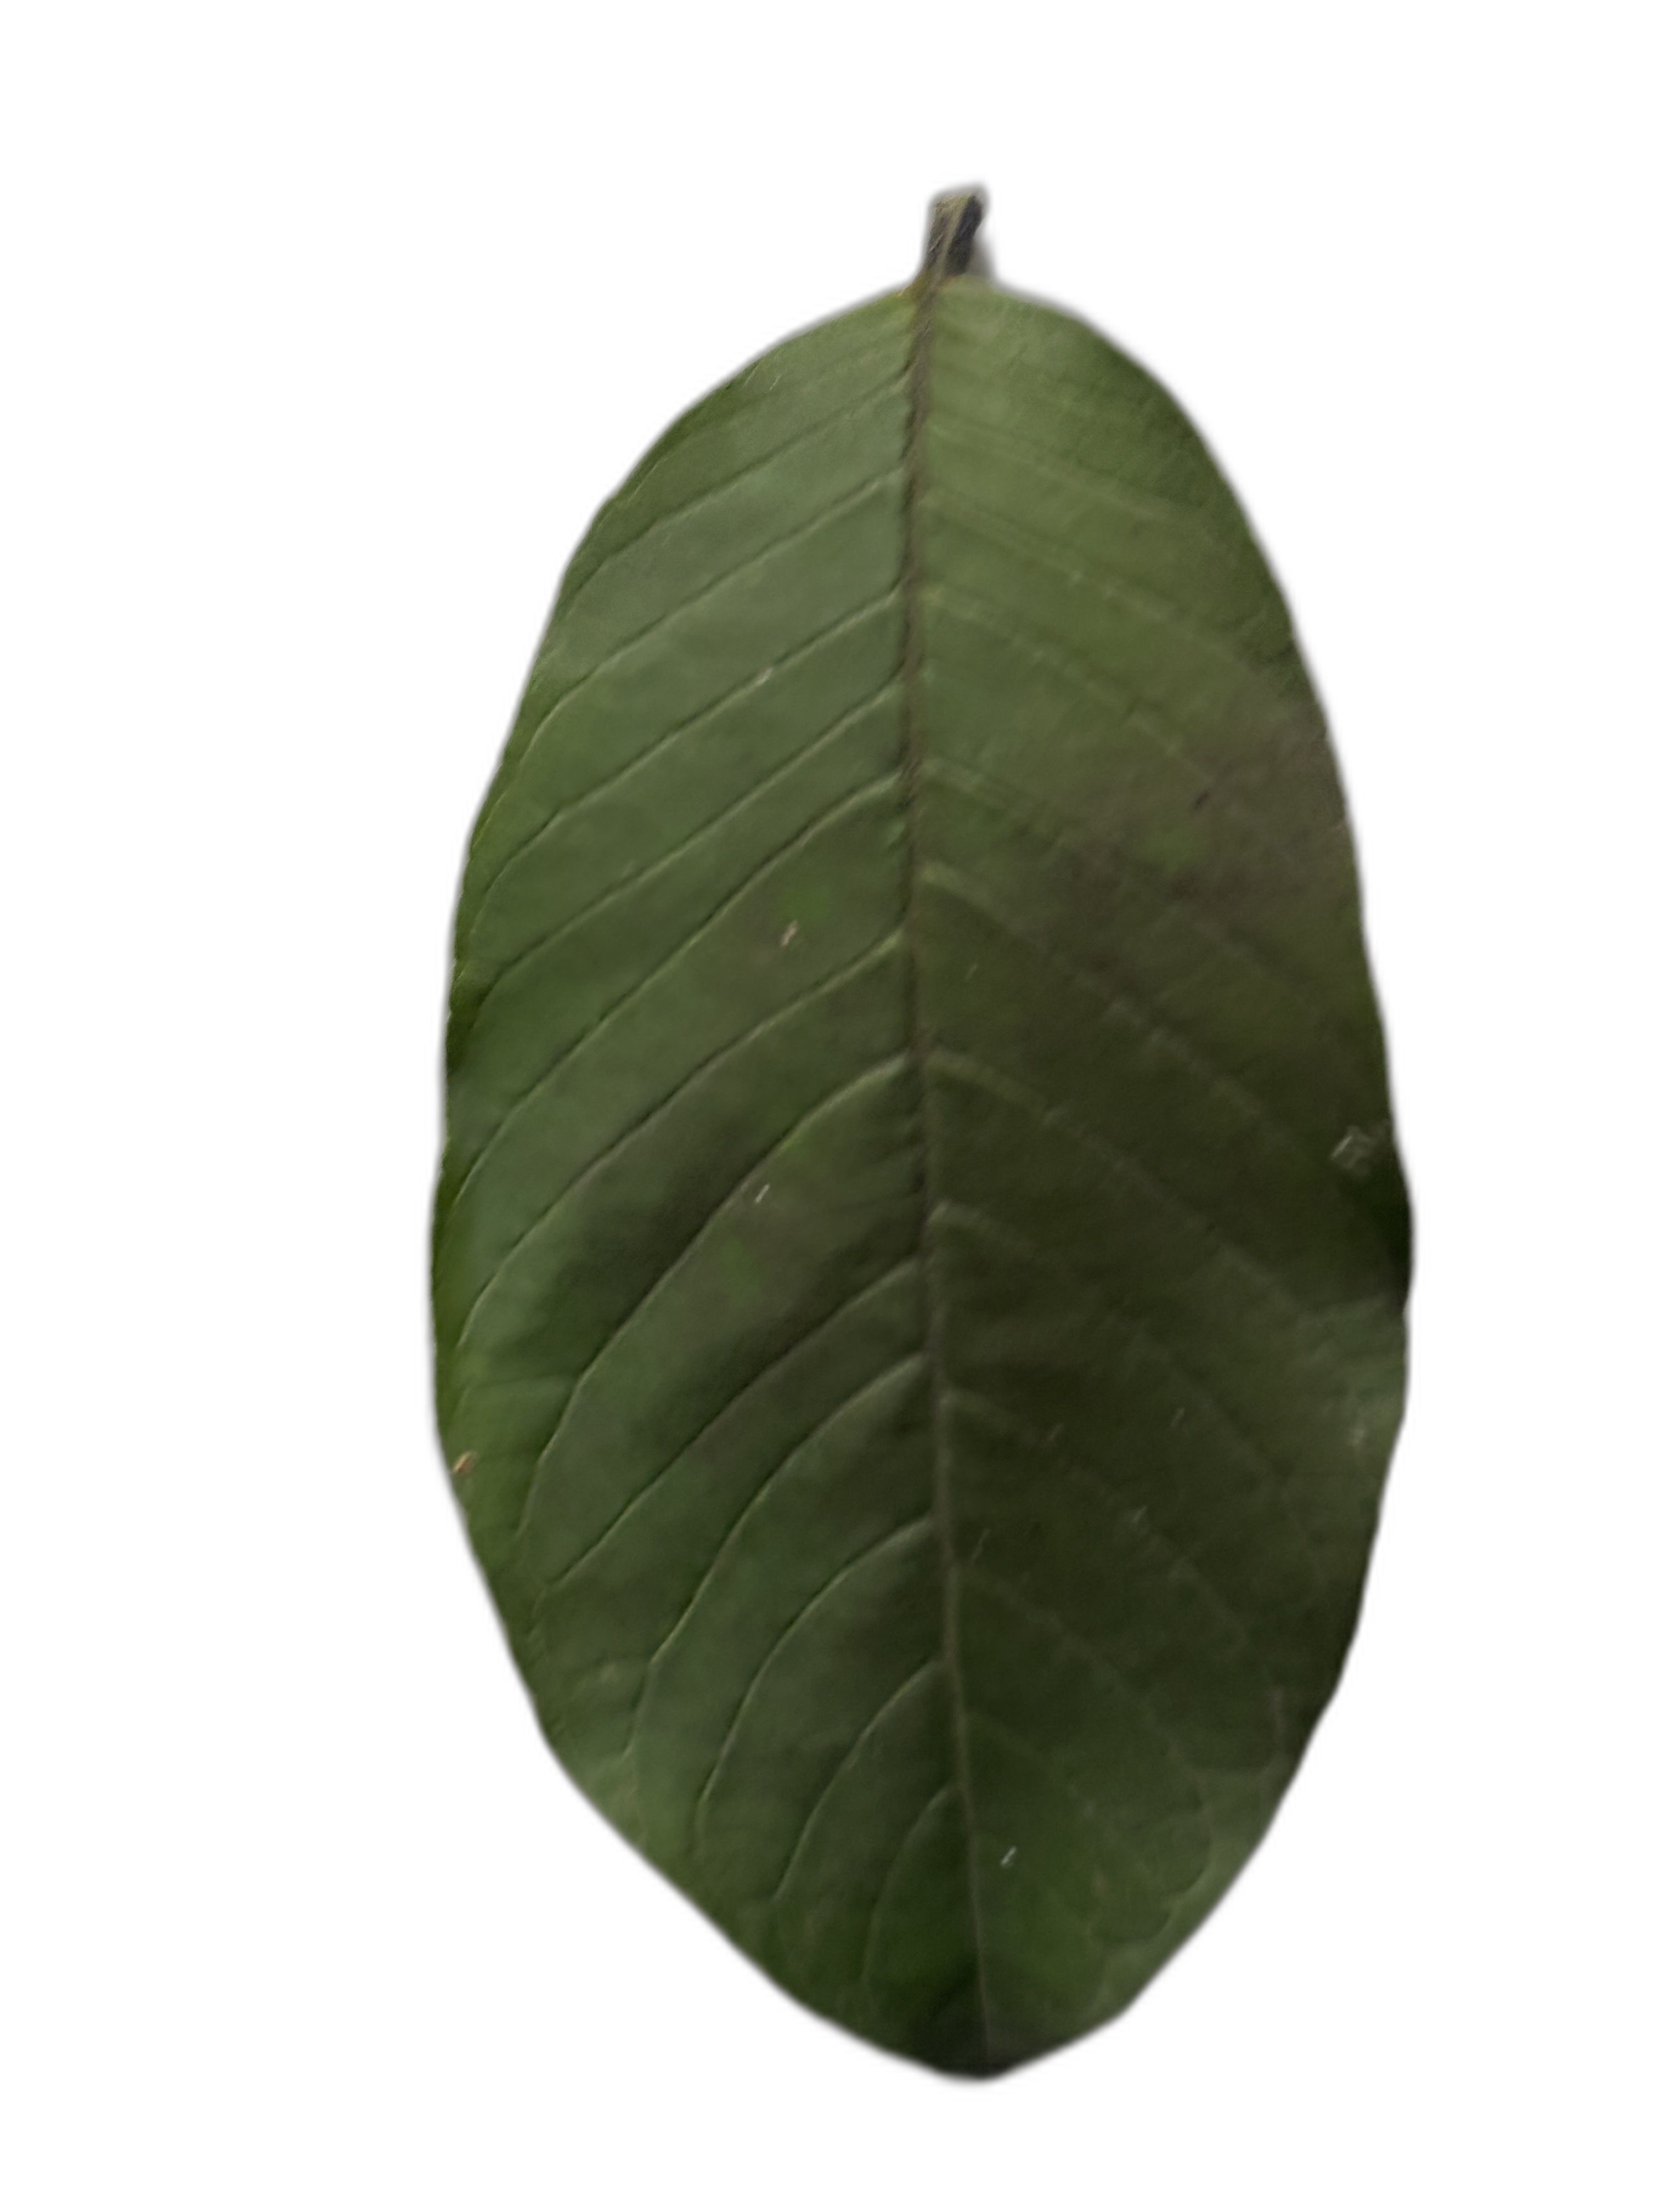
Plant part: leaf
Disease: Healthy